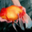
Label: aquarium_fish